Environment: real
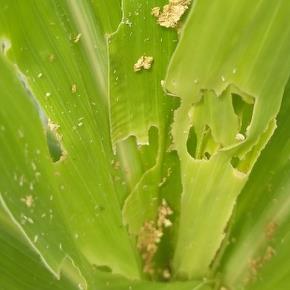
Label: fall_armyworm